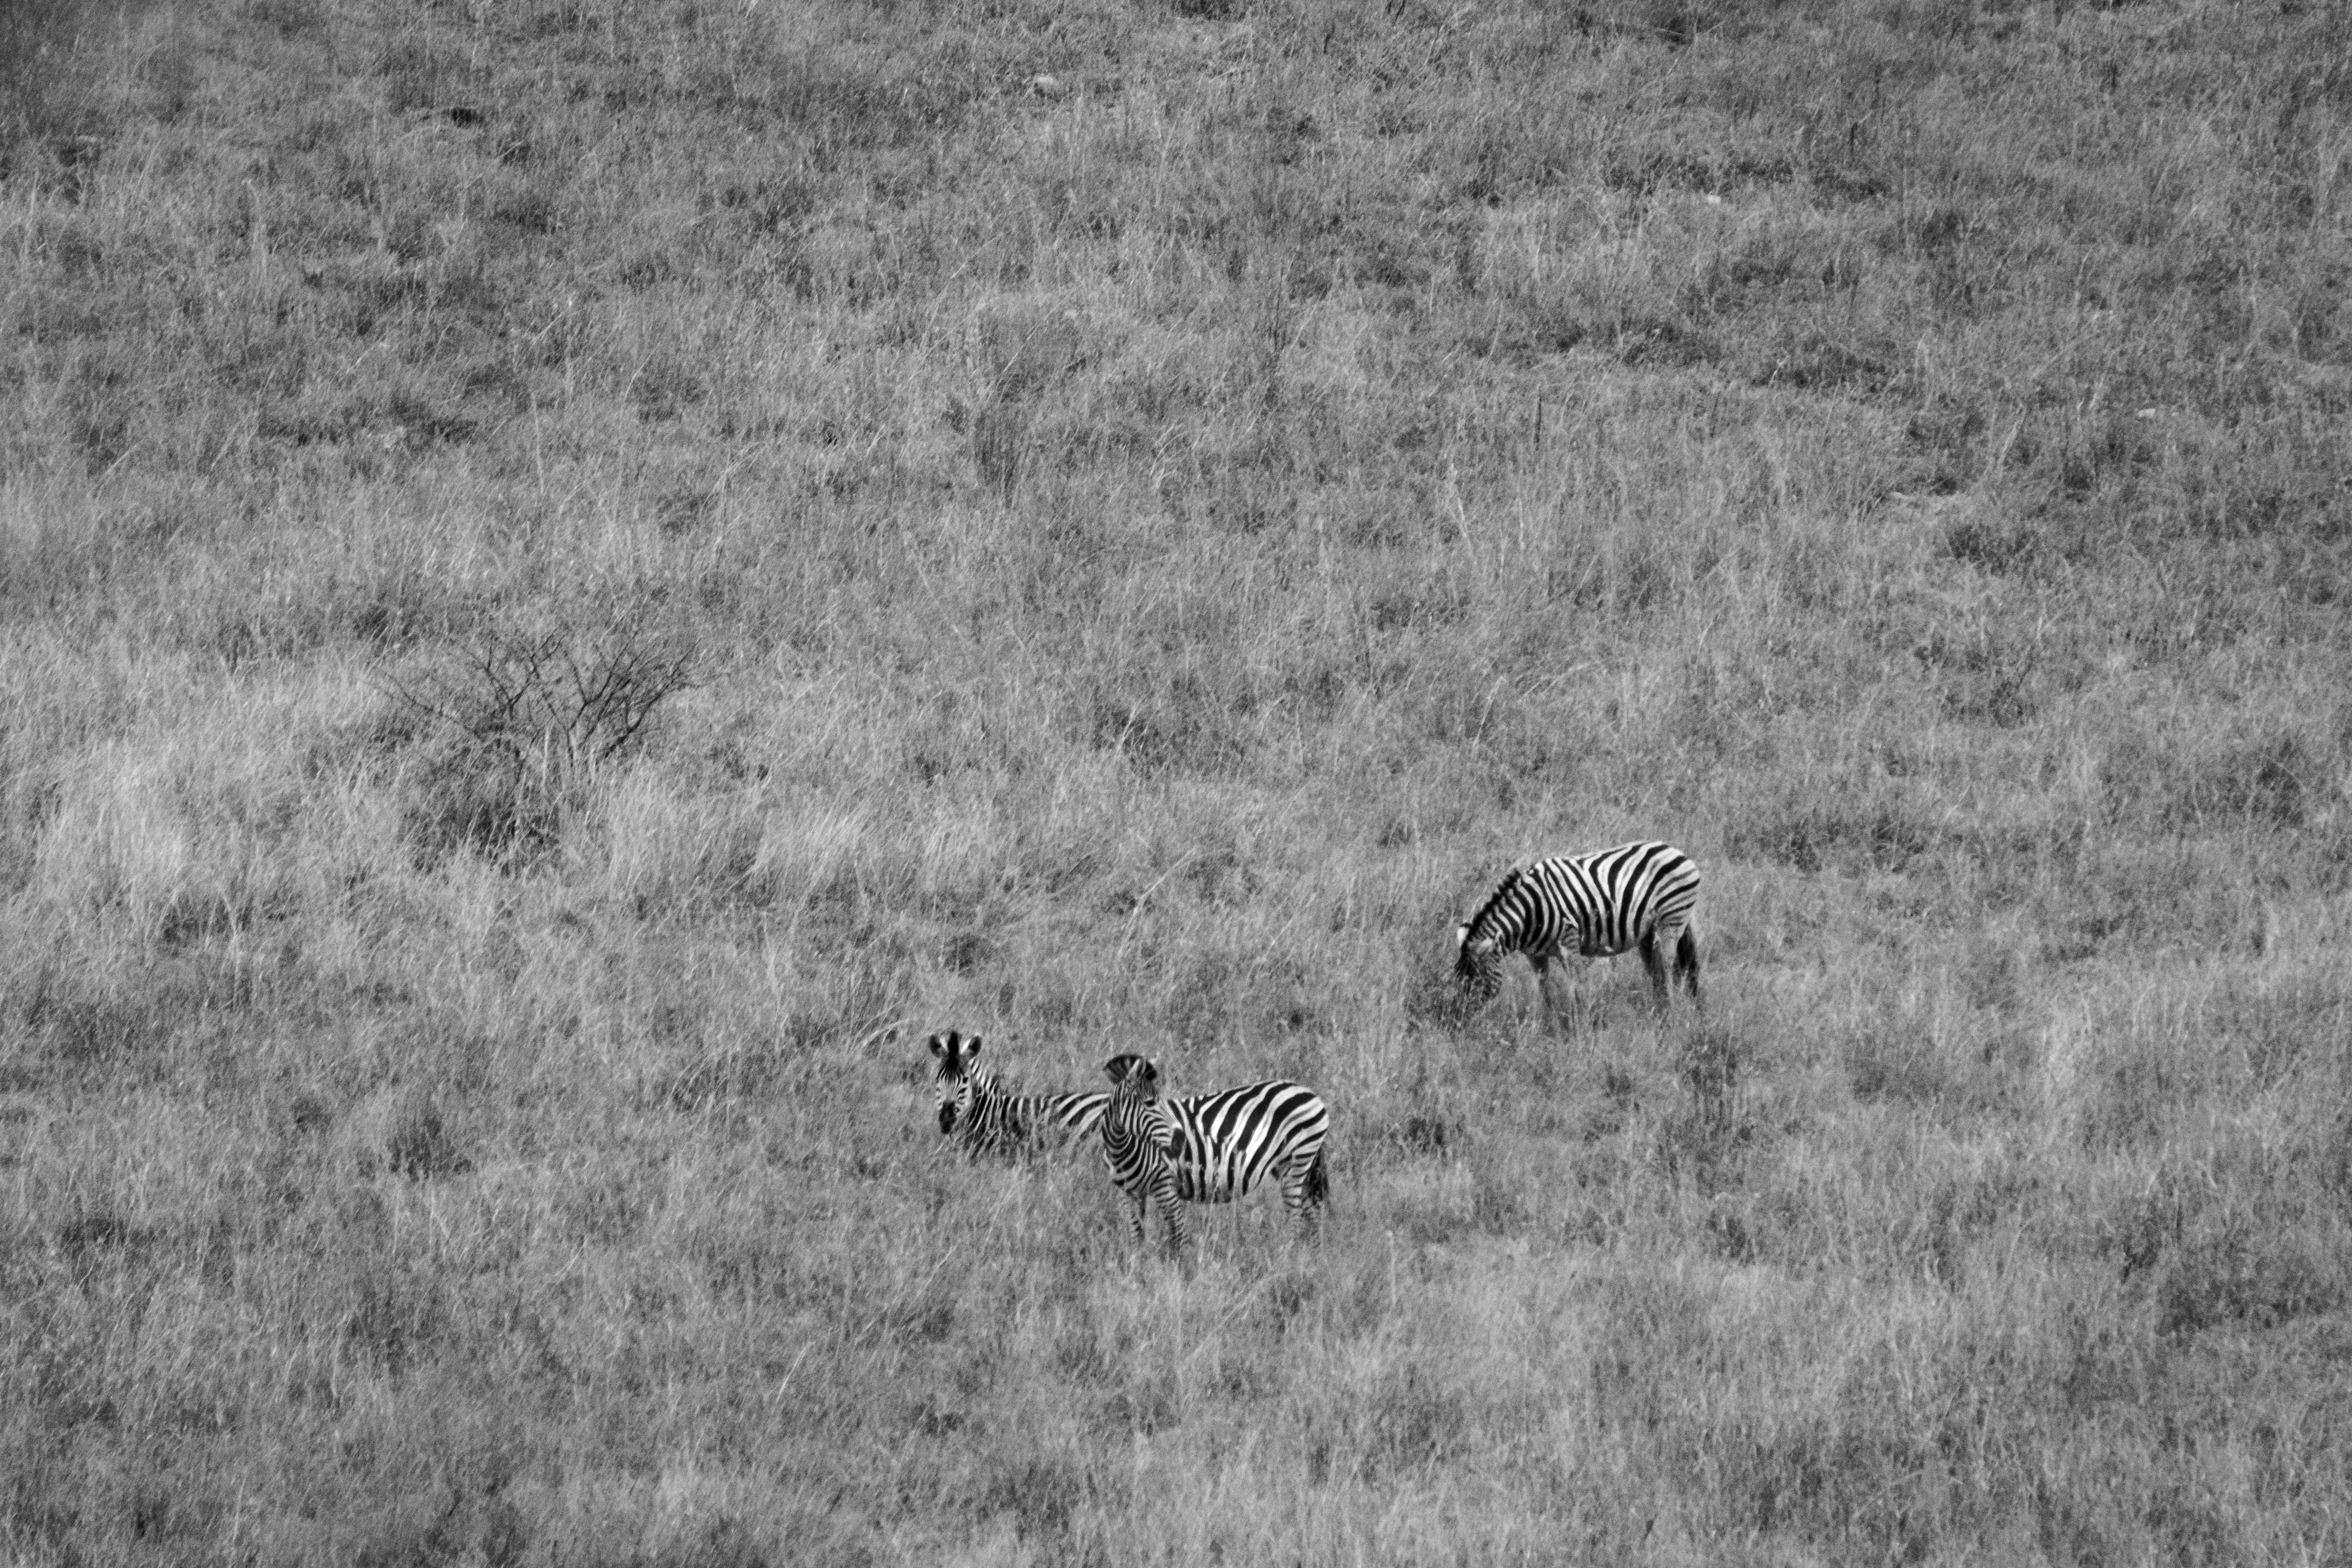
wildlife, zebra, grassland, terrestrial animal, safari, savanna, grass, natural environment, herd, monochrome, black and white, ecoregion, grass family, plain, plant community, stock photography, adaptation, prairie, landscape, monochrome photography, national park, photography, shrubland, plant, meadow, fawn